Robbie Boyd

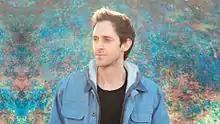
Robbie Boyd

The Robbie Boyd Band have performed live on ITV's "This Morning", and been aired on various BBC radio stations including Graham Norton's show on BBC Radio 2.